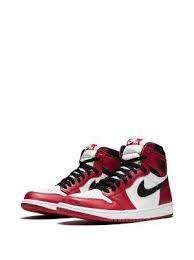
Label: Sneaker